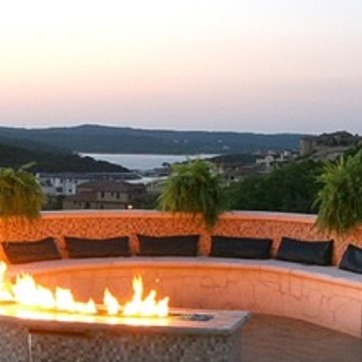
Material: foliage